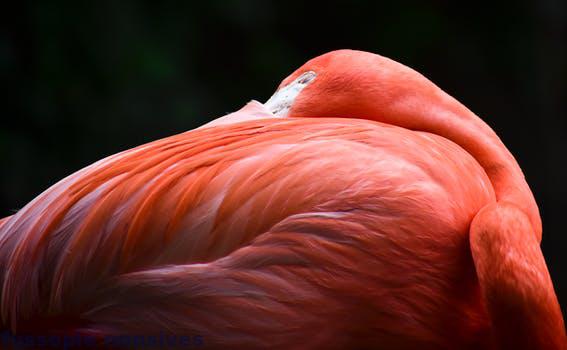
Label: Watermark